Linear regression

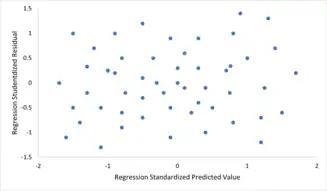
To check for violations of the assumptions of linearity, constant variance, and independence of errors within a linear regression model, the residuals are typically plotted against the predicted values (or each of the individual predictors). An apparently random scatter of points about the horizontal midline at 0 is ideal, but cannot rule out certain kinds of violations such as autocorrelation in the errors or their correlation with one or more covariates.

Violations of these assumptions can result in biased estimations of β, biased standard errors, untrustworthy confidence intervals and significance tests. Beyond these assumptions, several other statistical properties of the data strongly influence the performance of different estimation methods: